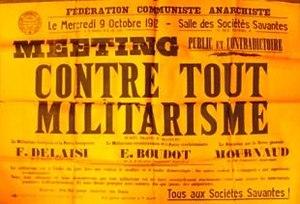
Une affiche de la Fédération communiste anarchiste.
La Fédération communiste anarchiste est la première organisation anarchiste française d'envergure nationale.